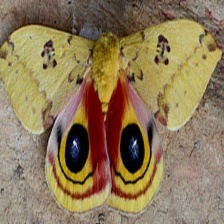
Species: IO MOTH